Dunkirk Light

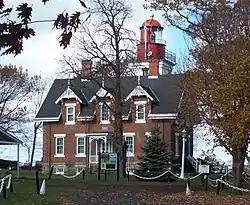
Point Gratiot Light, November 2010

The Dunkirk Lighthouse, also known as the Point Gratiot Light, is an active lighthouse located at Point Gratiot on Lake Erie in New York state.